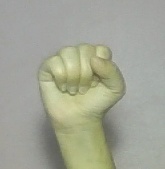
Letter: saad